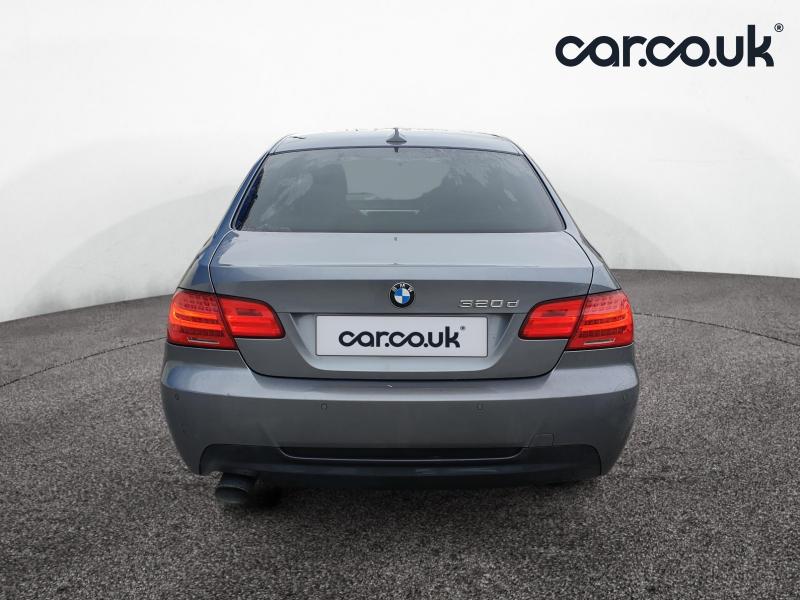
Aucun dommage détecté.
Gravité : aucun